LGBTQ rights in Canada

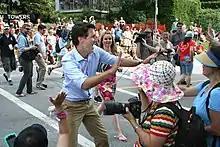
Justin Trudeau at the 2015 Vancouver Pride parade, shortly after launching his election campaign

In the House of Commons, four parties support LGBT rights with varying degrees. The New Democratic Party, Green Party, Bloc Québécois, and Liberal Party of Canada are the most vocal supporters of these rights. At its founding, the Conservative Party of Canada was largely opposed to LGBT rights, although some members, typically former members of the Progressive Conservative Party, have supported LGBT rights, including same-sex marriage. Former members of the Canadian Alliance (CA) have generally opposed expanded LGBT rights, and a former CA MP was rebuked for calls to re-criminalize homosexuality.